Sky position (RA, Dec in degrees): 180.504, 8.724
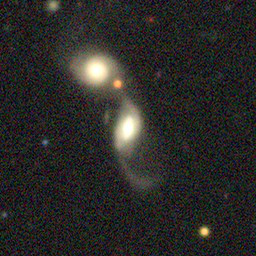
Galaxy morphology: Merging Galaxies